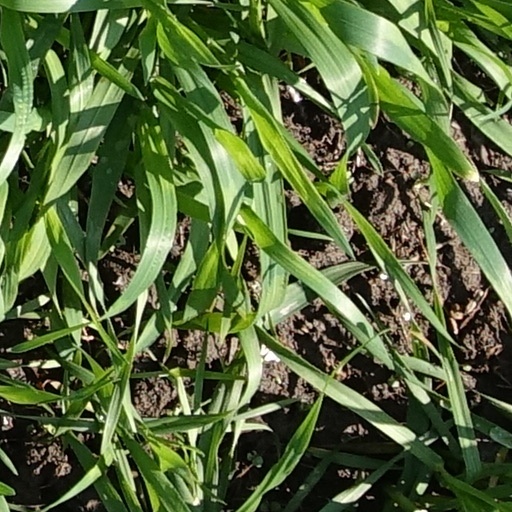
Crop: wheat